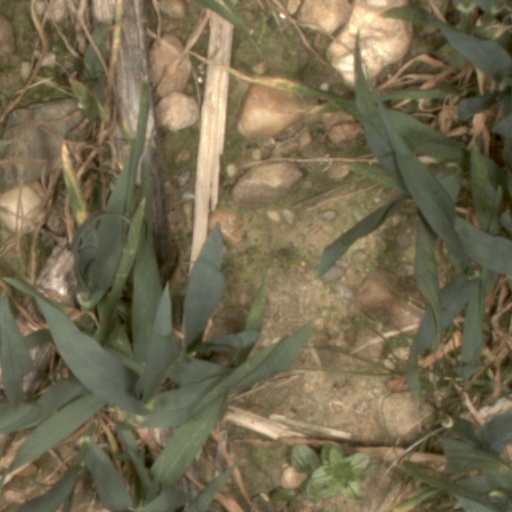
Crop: wheat